Pilaf

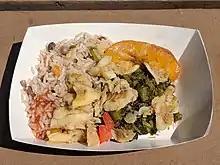
Caribbean-style "pelau" with saltfish and callaloo

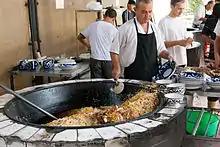
Public cooking in Tashkent

In Bangladesh, "pulao", "fulao", or "holao", is a popular ceremonial dish cooked only with aromatic rice. Bangladesh cultivates many varieties of aromatic rice which can be found only in this country and some surrounding Indian states with predominantly Bengali populations. Historically, there were many varieties of aromatic rice. These included short grained rice with buttery and other fragrances depending on the variety. Over a long span of time many recipes were lost and then reinvented.